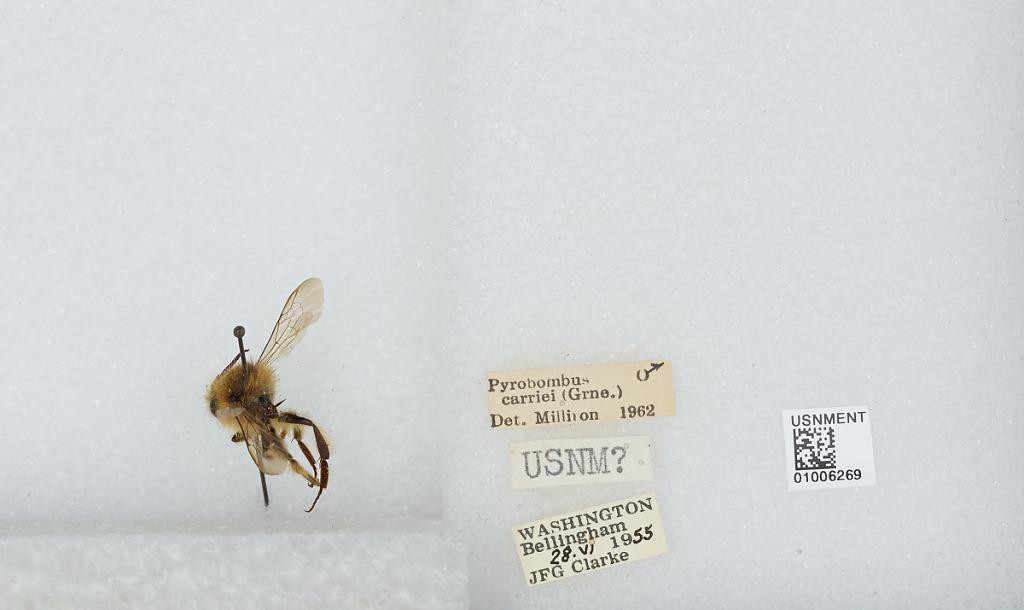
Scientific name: Bombus (Pyrobombus) frigidus Smith
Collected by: J. Clarke
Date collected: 1955-6-28
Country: United States
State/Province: Washington
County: Whatcom
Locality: Bellingham
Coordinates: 48.7503, -122.475
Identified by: Milliron